Universal charger

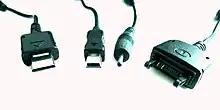
Mobile phone charger plugs. From left to right: Samsung proprietary charging plug, USB Mini-B plug, Nokia charger plug used on the E71, Nokia Pop-Port

Universal charger or common charger refers to various projects to standardize the connectors of power supplies, particularly for battery-powered devices.